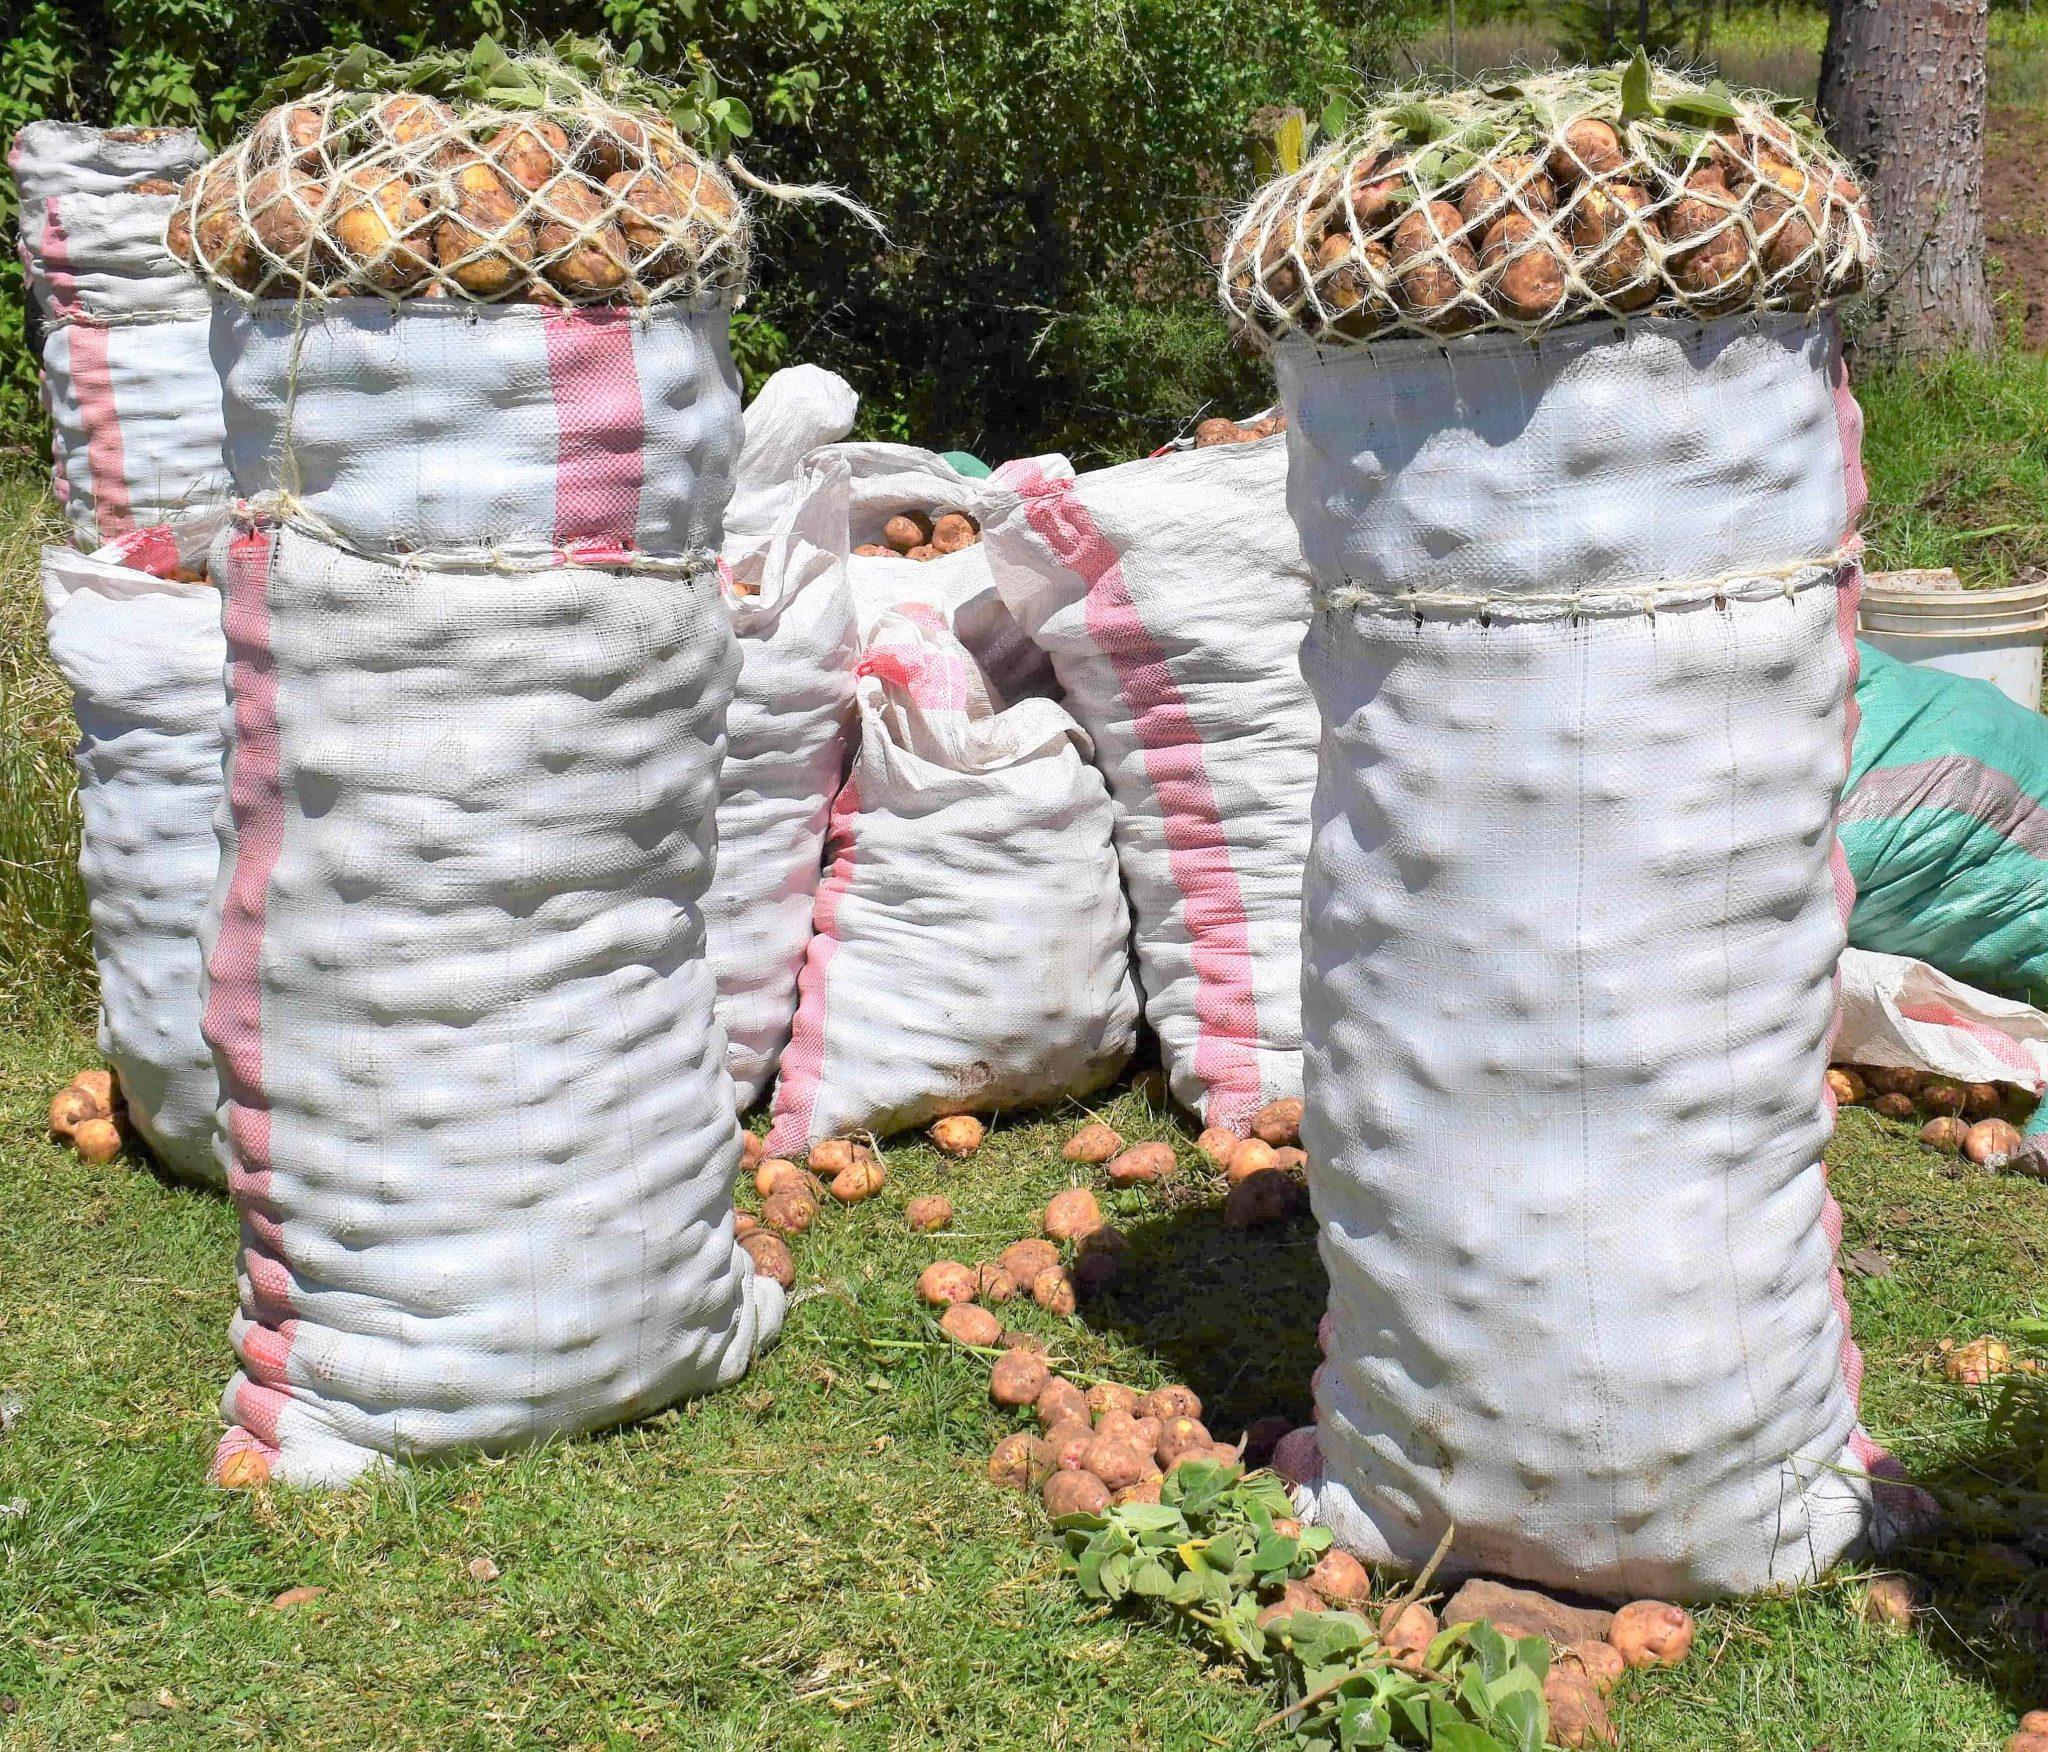
Vifungashio maalumu vinavyotumika kuhifadhi mazao yaliyovunwa mashambani kwa lengo kuu la kusafirisha mazao hayo kutoka eneo moja kwenda eneo lingine. Dhumuni kuu la kuhifadhi mazao katika vifungashio hivyo Ni kwamba mazao hayo hupelekwa katika masoko kwa lengo la biashara.